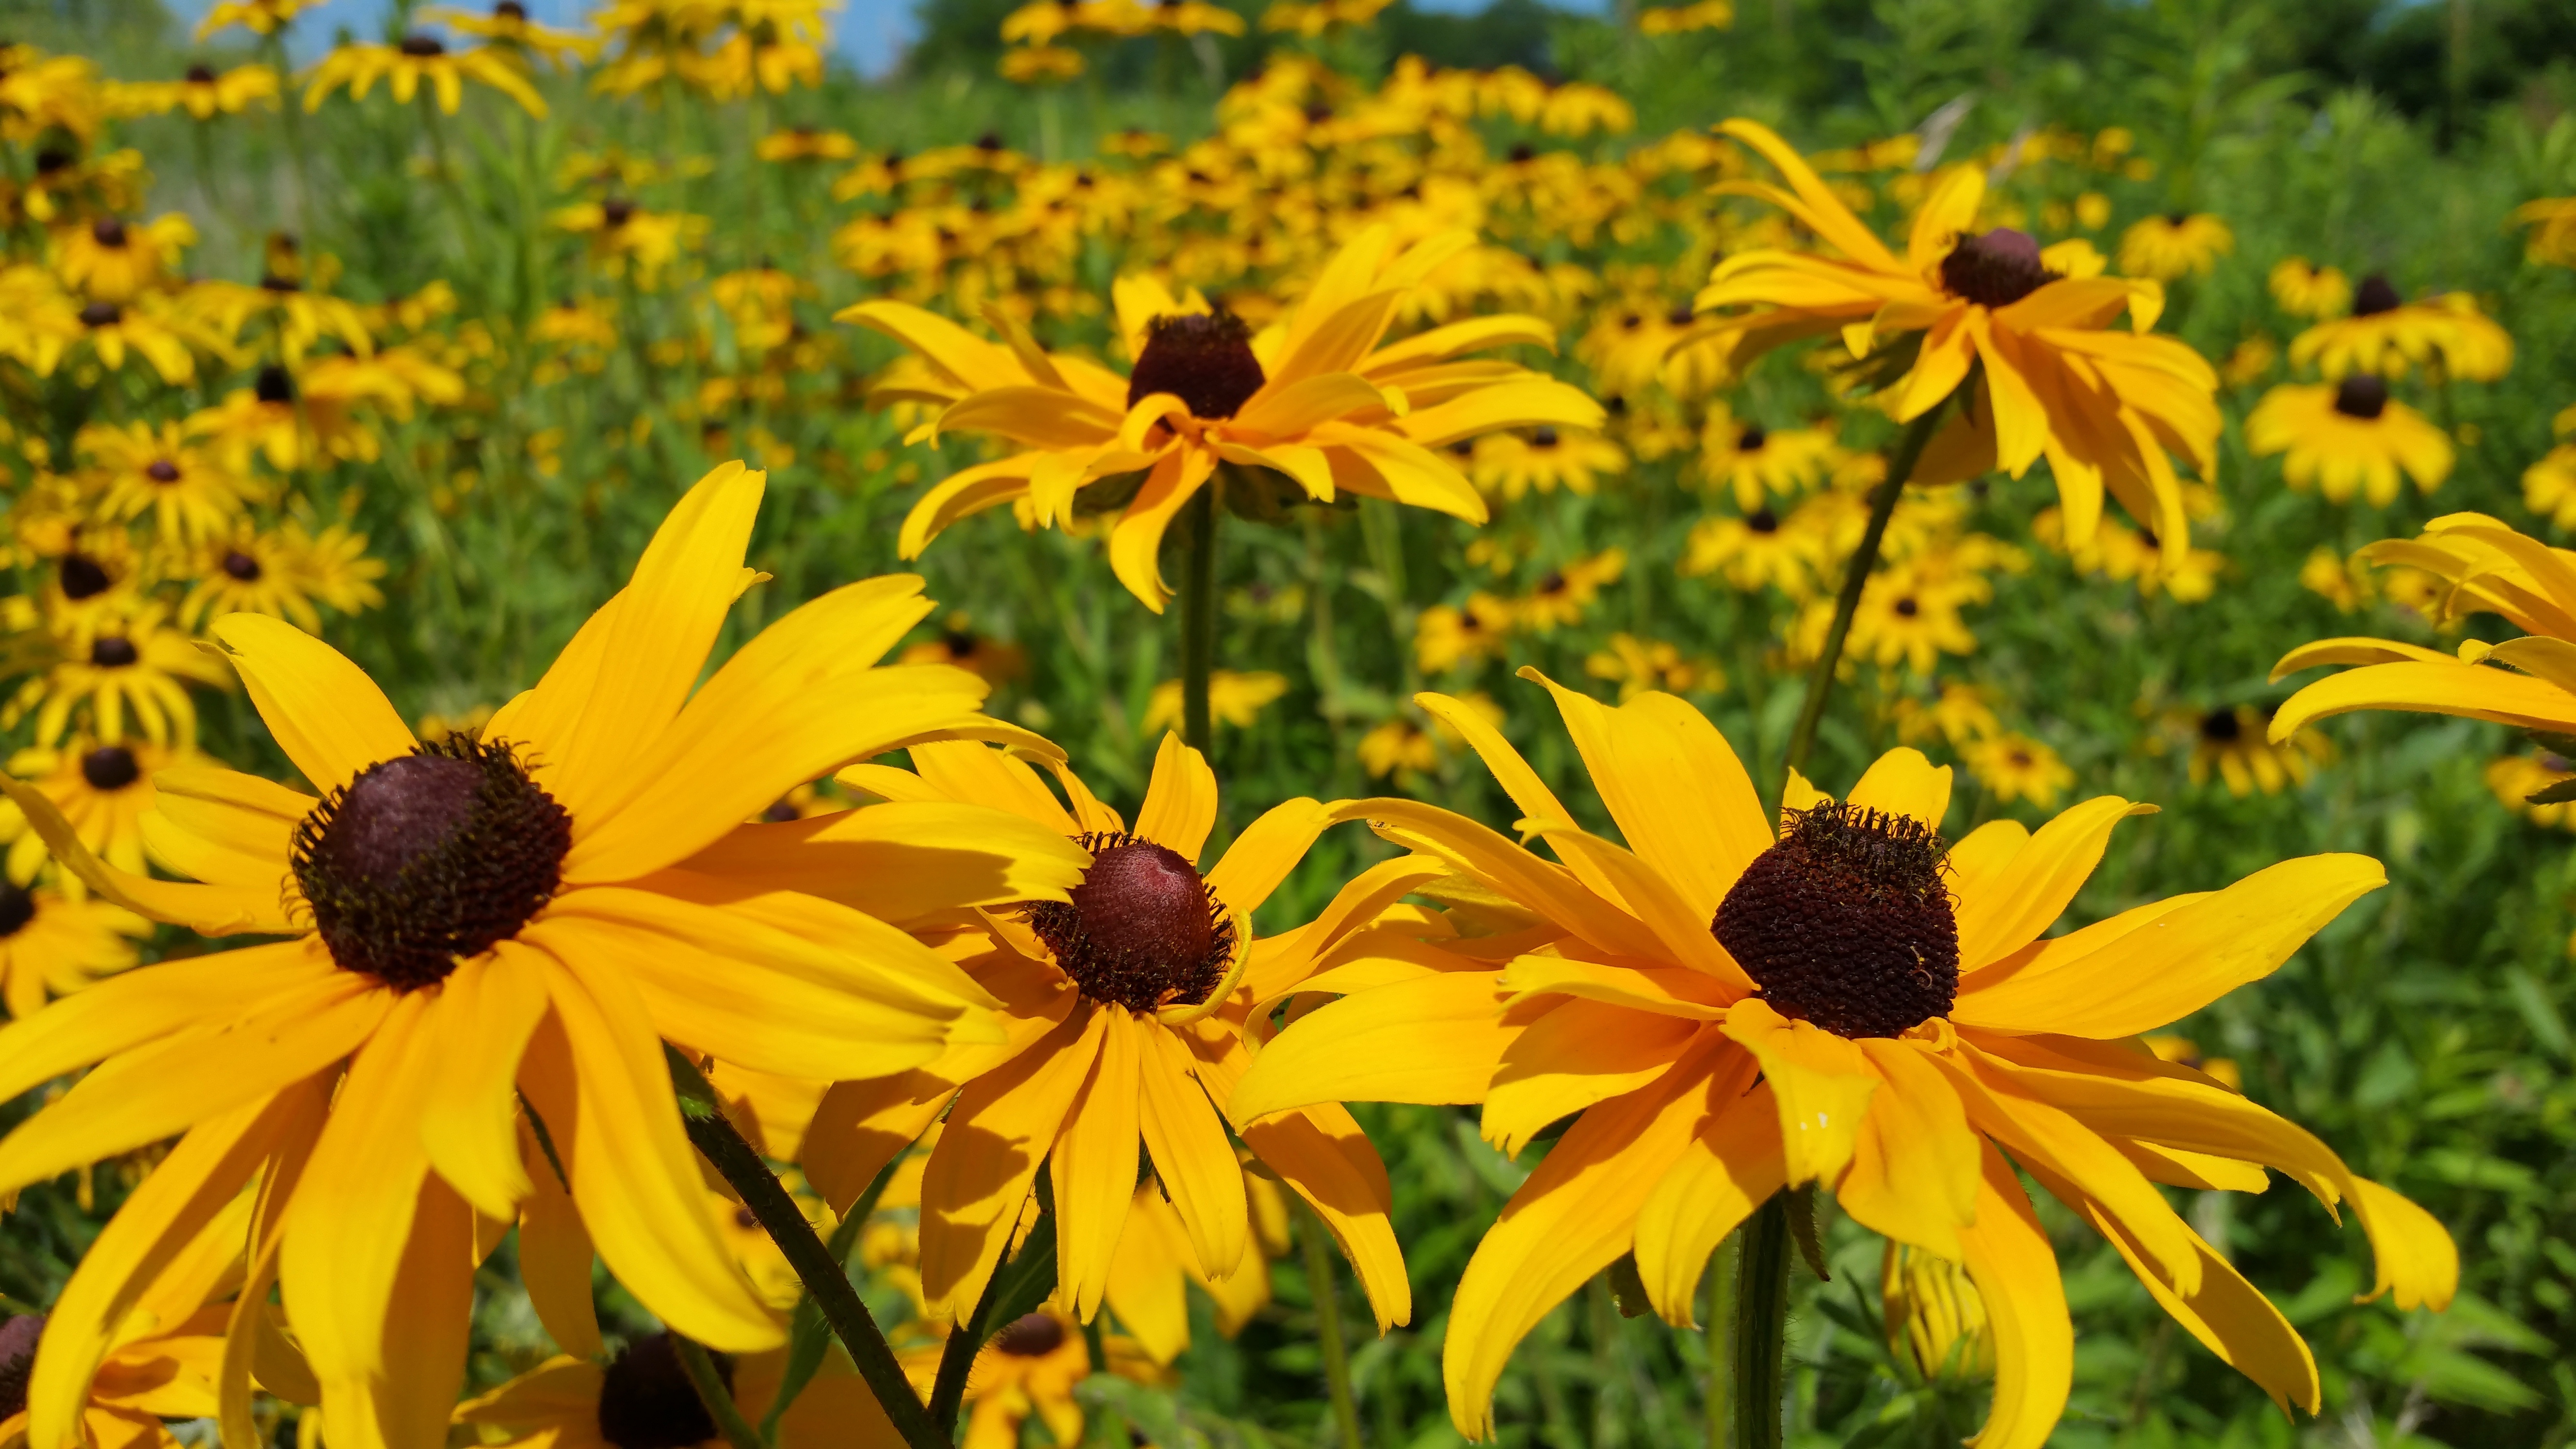
nature, grass, outdoor, blossom, growth, plant, field, farm, meadow, prairie, leaf, flower, petal, bloom, country, summer, floral, daisy, wild, bouquet, rural, spring, green, herb, scenic, grow, natural, autumn, fresh, botany, black, yellow, garden, closeup, flora, season, wild flower, sunflower, freshness, wildflower, focus, background, gardening, bright, wildflowers, beauty, beautiful, day, pretty, susan, rudbeckia, softness, nobody, macro photography, cultivate, herbal, flowering plant, daisy family, blackeyed, black eyed susan, black eyed, yellow daisy, land plant